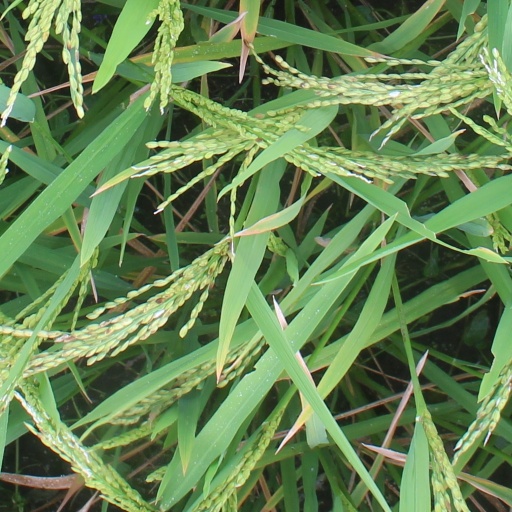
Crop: rice